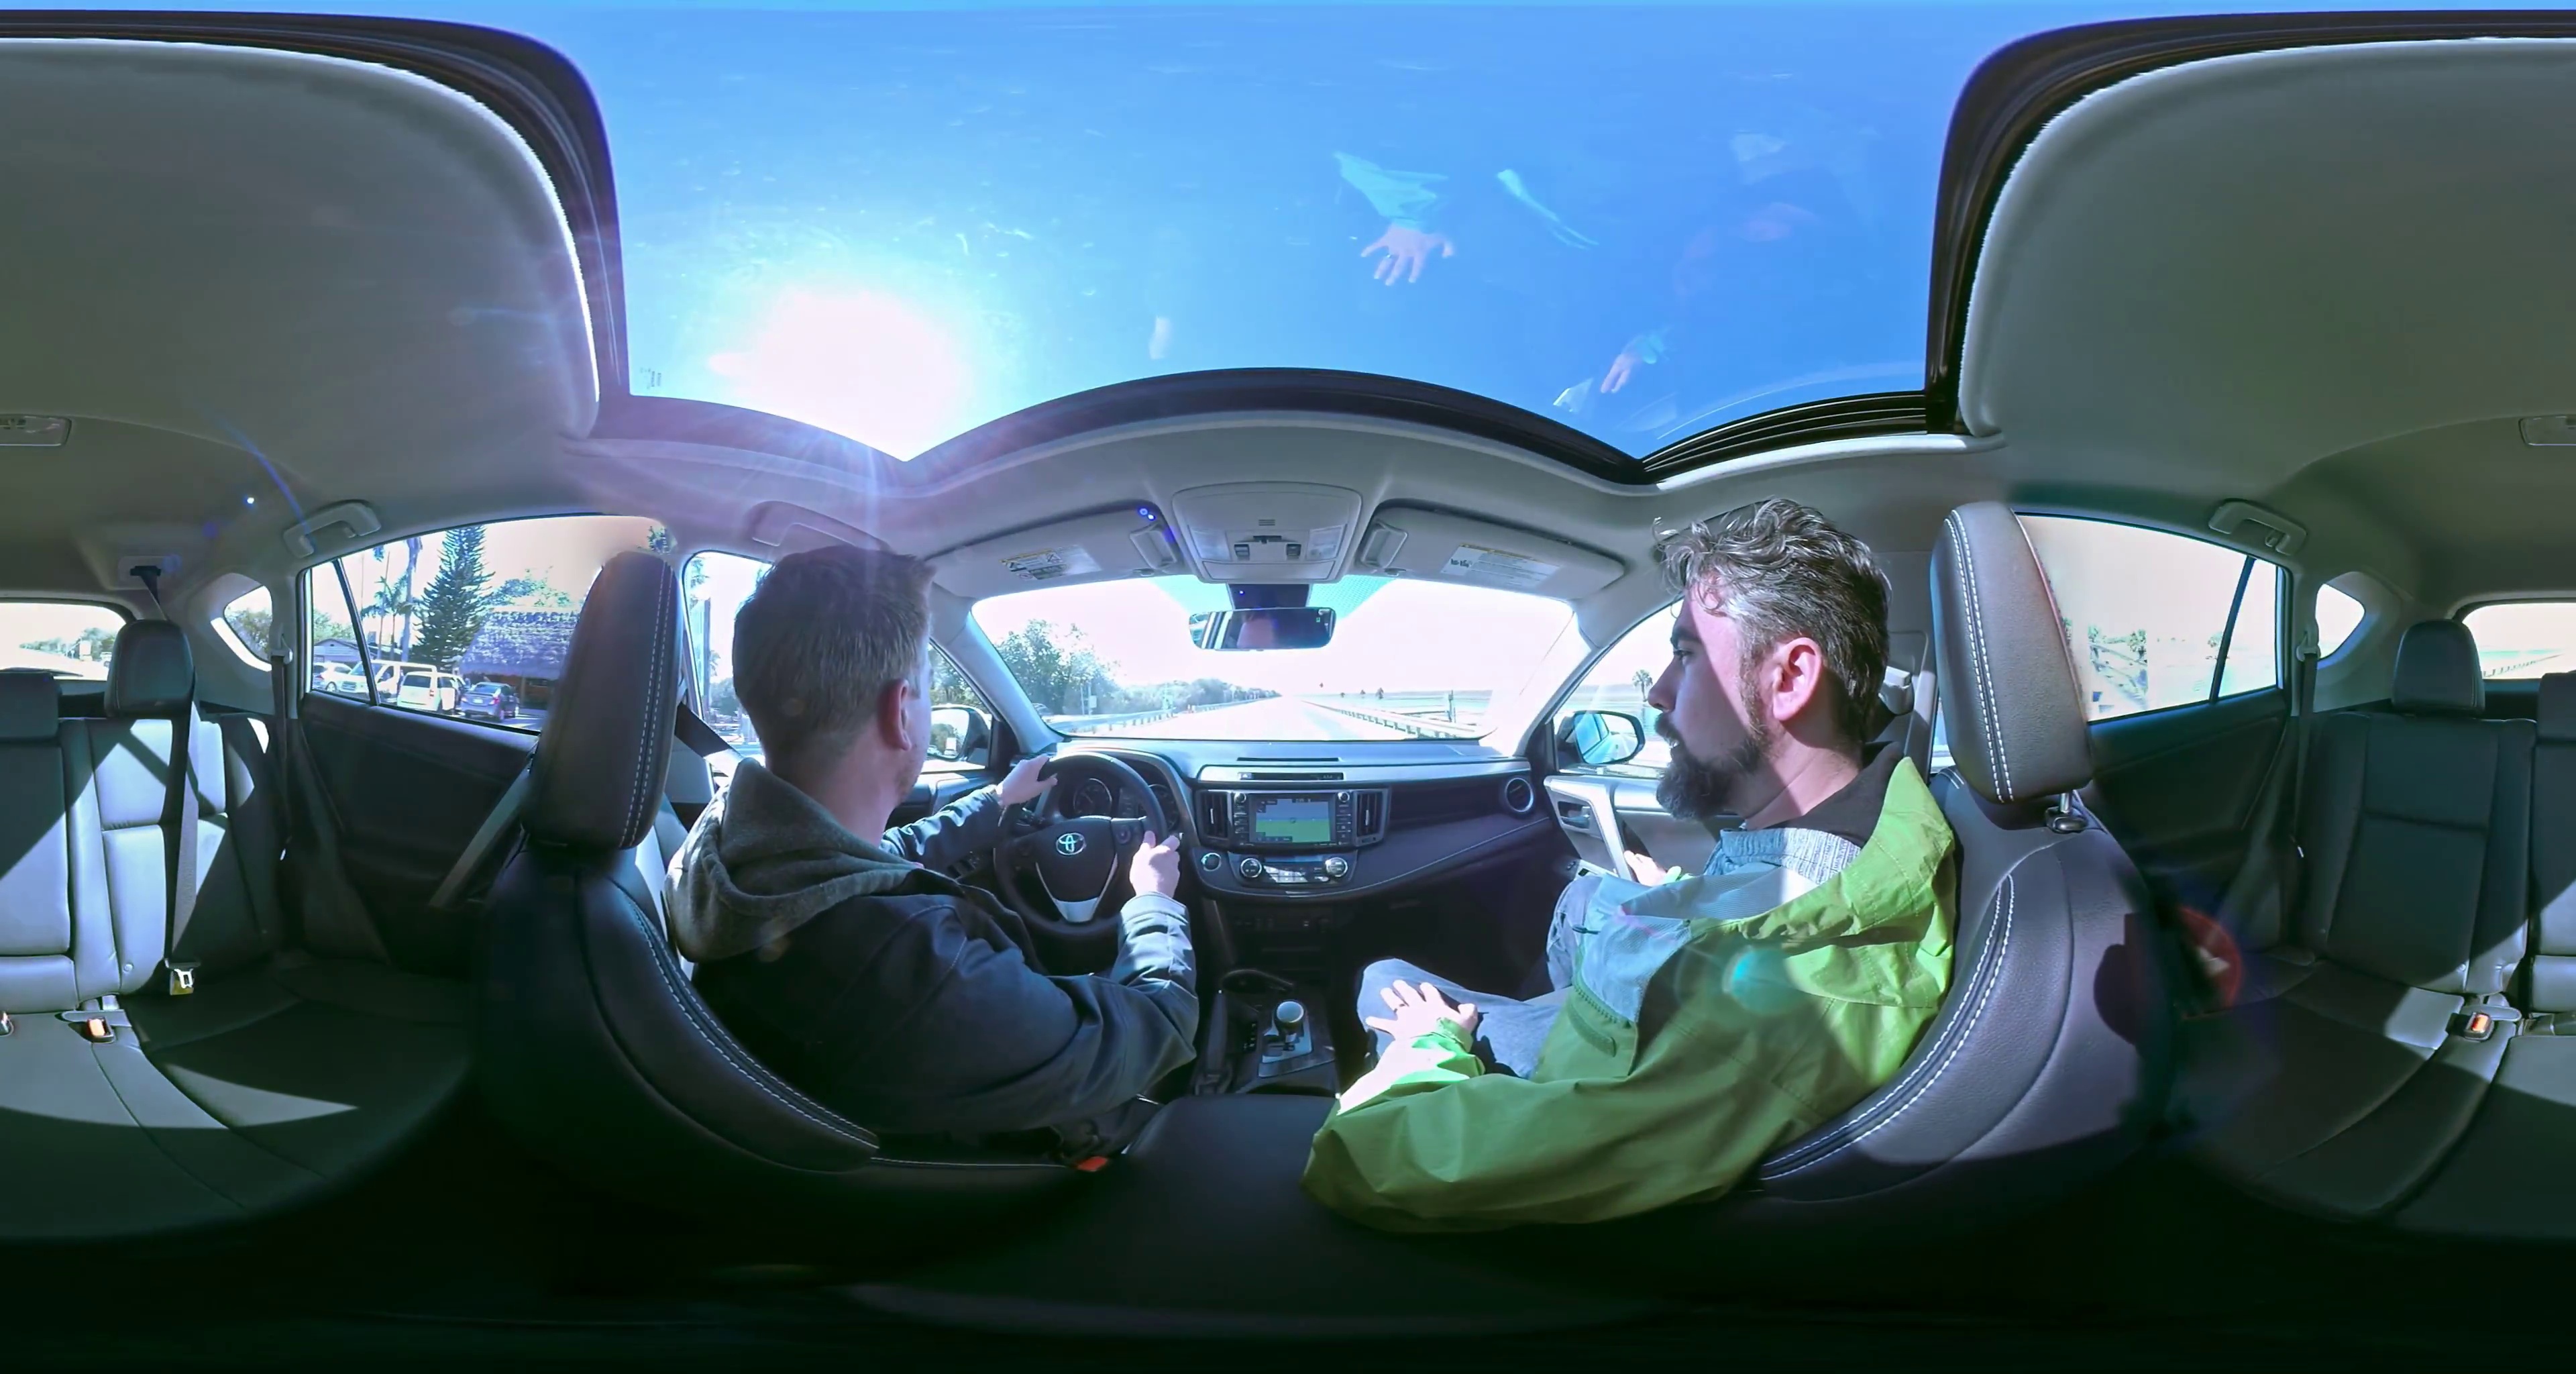
Referred object: the man in a dark jacket at the steering wheel

Referred object: look slightly left to find the steering wheel

Referred object: the passenger seat opposite the driver